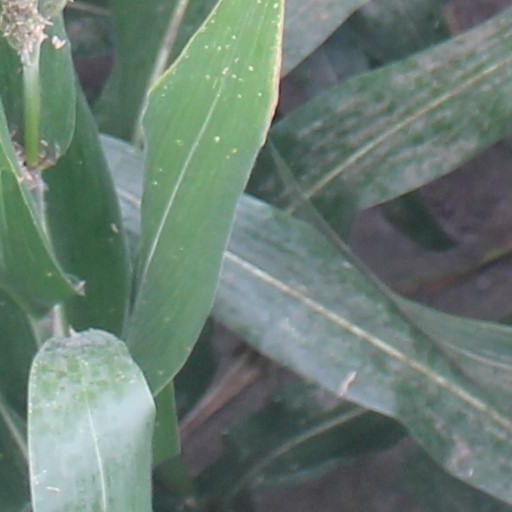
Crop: maize; corn